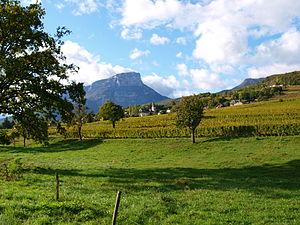
Le village de St-Pierre à Apremont avec les vignes au premier plan et le Granier dans le massif de chartreuse en arrière plan.
Apremont est une commune française située dans le département de la Savoie, en région Auvergne-Rhône-Alpes. Elle donne son nom au vin homonyme.